Deathstar (video game)

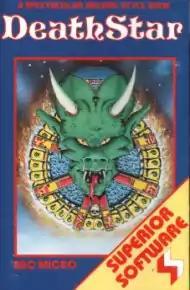

Deathstar (also written as DeathStar) is multidirectional shooter for the Acorn Electron and BBC Micro developed by Peter Johnson and originally published in the UK by Superior Software in 1985. It is a clone of the arcade game "Sinistar".